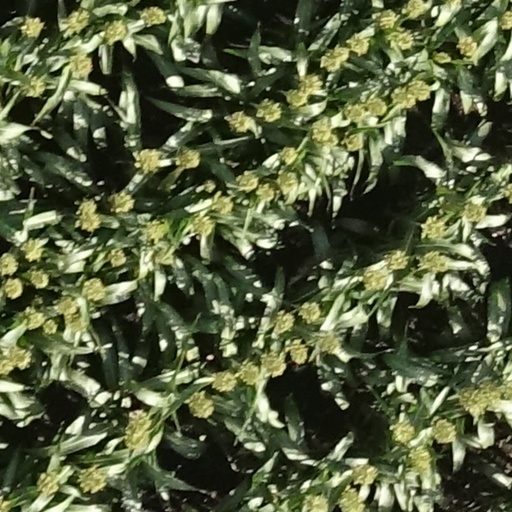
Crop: sorghum